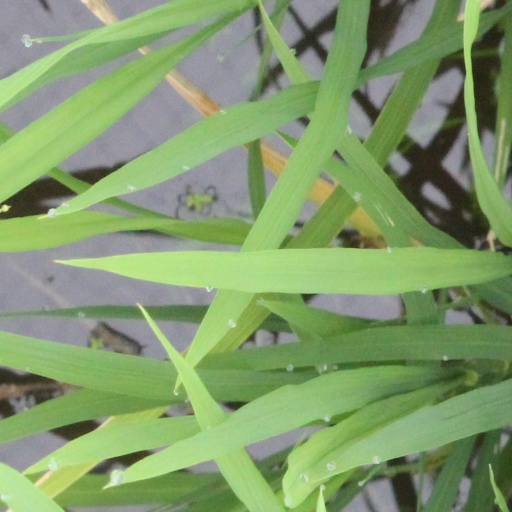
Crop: rice